Raymond Holmes (surveyor)

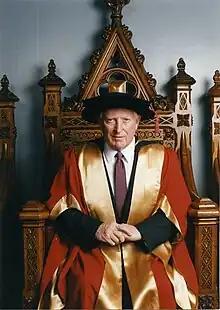
Raymond Holmes, Doctor of Surveying Honoris Cause

Dr. Raymond Eden Holmes was an Australian surveyor. He was the Surveyor General of Victoria from 1979 to 1988 and appointed as a Member of the Order of Australia in the 2019 Australia Day Honours for "significant service to surveying and mapping, and to professional organisations". Holmes was also acknowledged for his recovery in July 2007 of artefacts from the Burke and Wills expedition, which he donated to the State Library of Victoria.